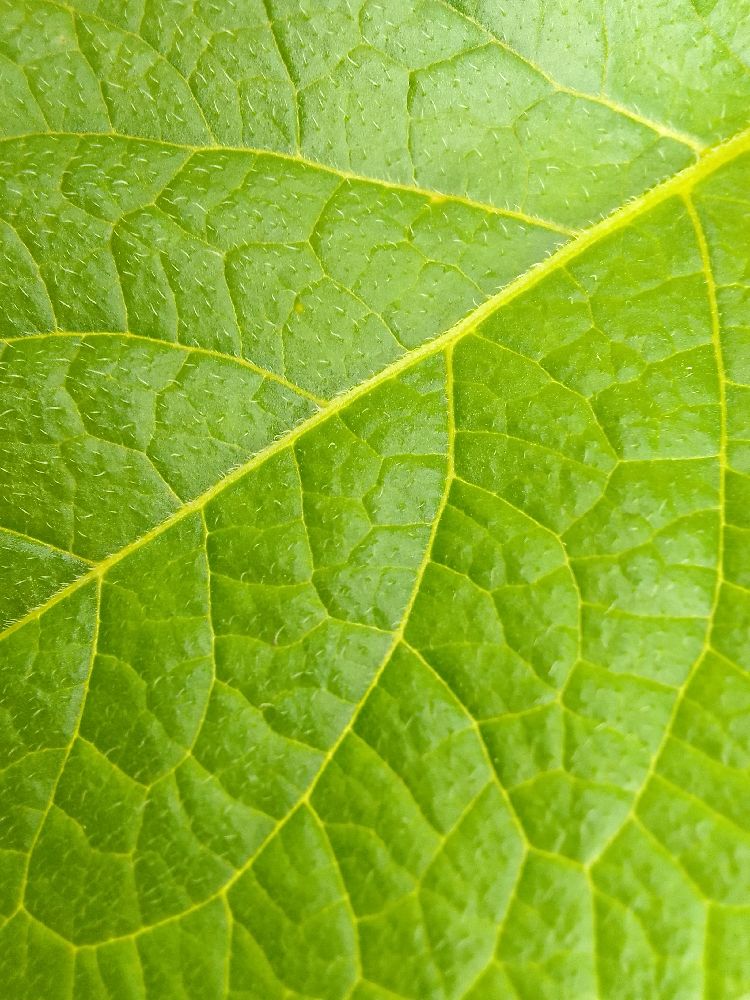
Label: Healthy